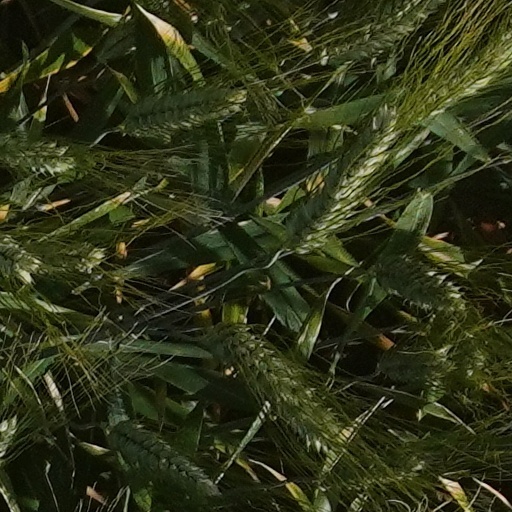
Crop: wheat